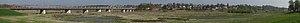
Cigacice est un village polonais de la gmina de Sulechów dans la powiat de Zielona Góra de la voïvodie de Lubusz dans l'ouest de la Pologne.